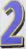
Number: 2